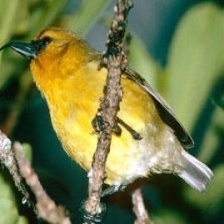
Species: PALILA
Scientific name: LOXIOIDES BAILLEUI